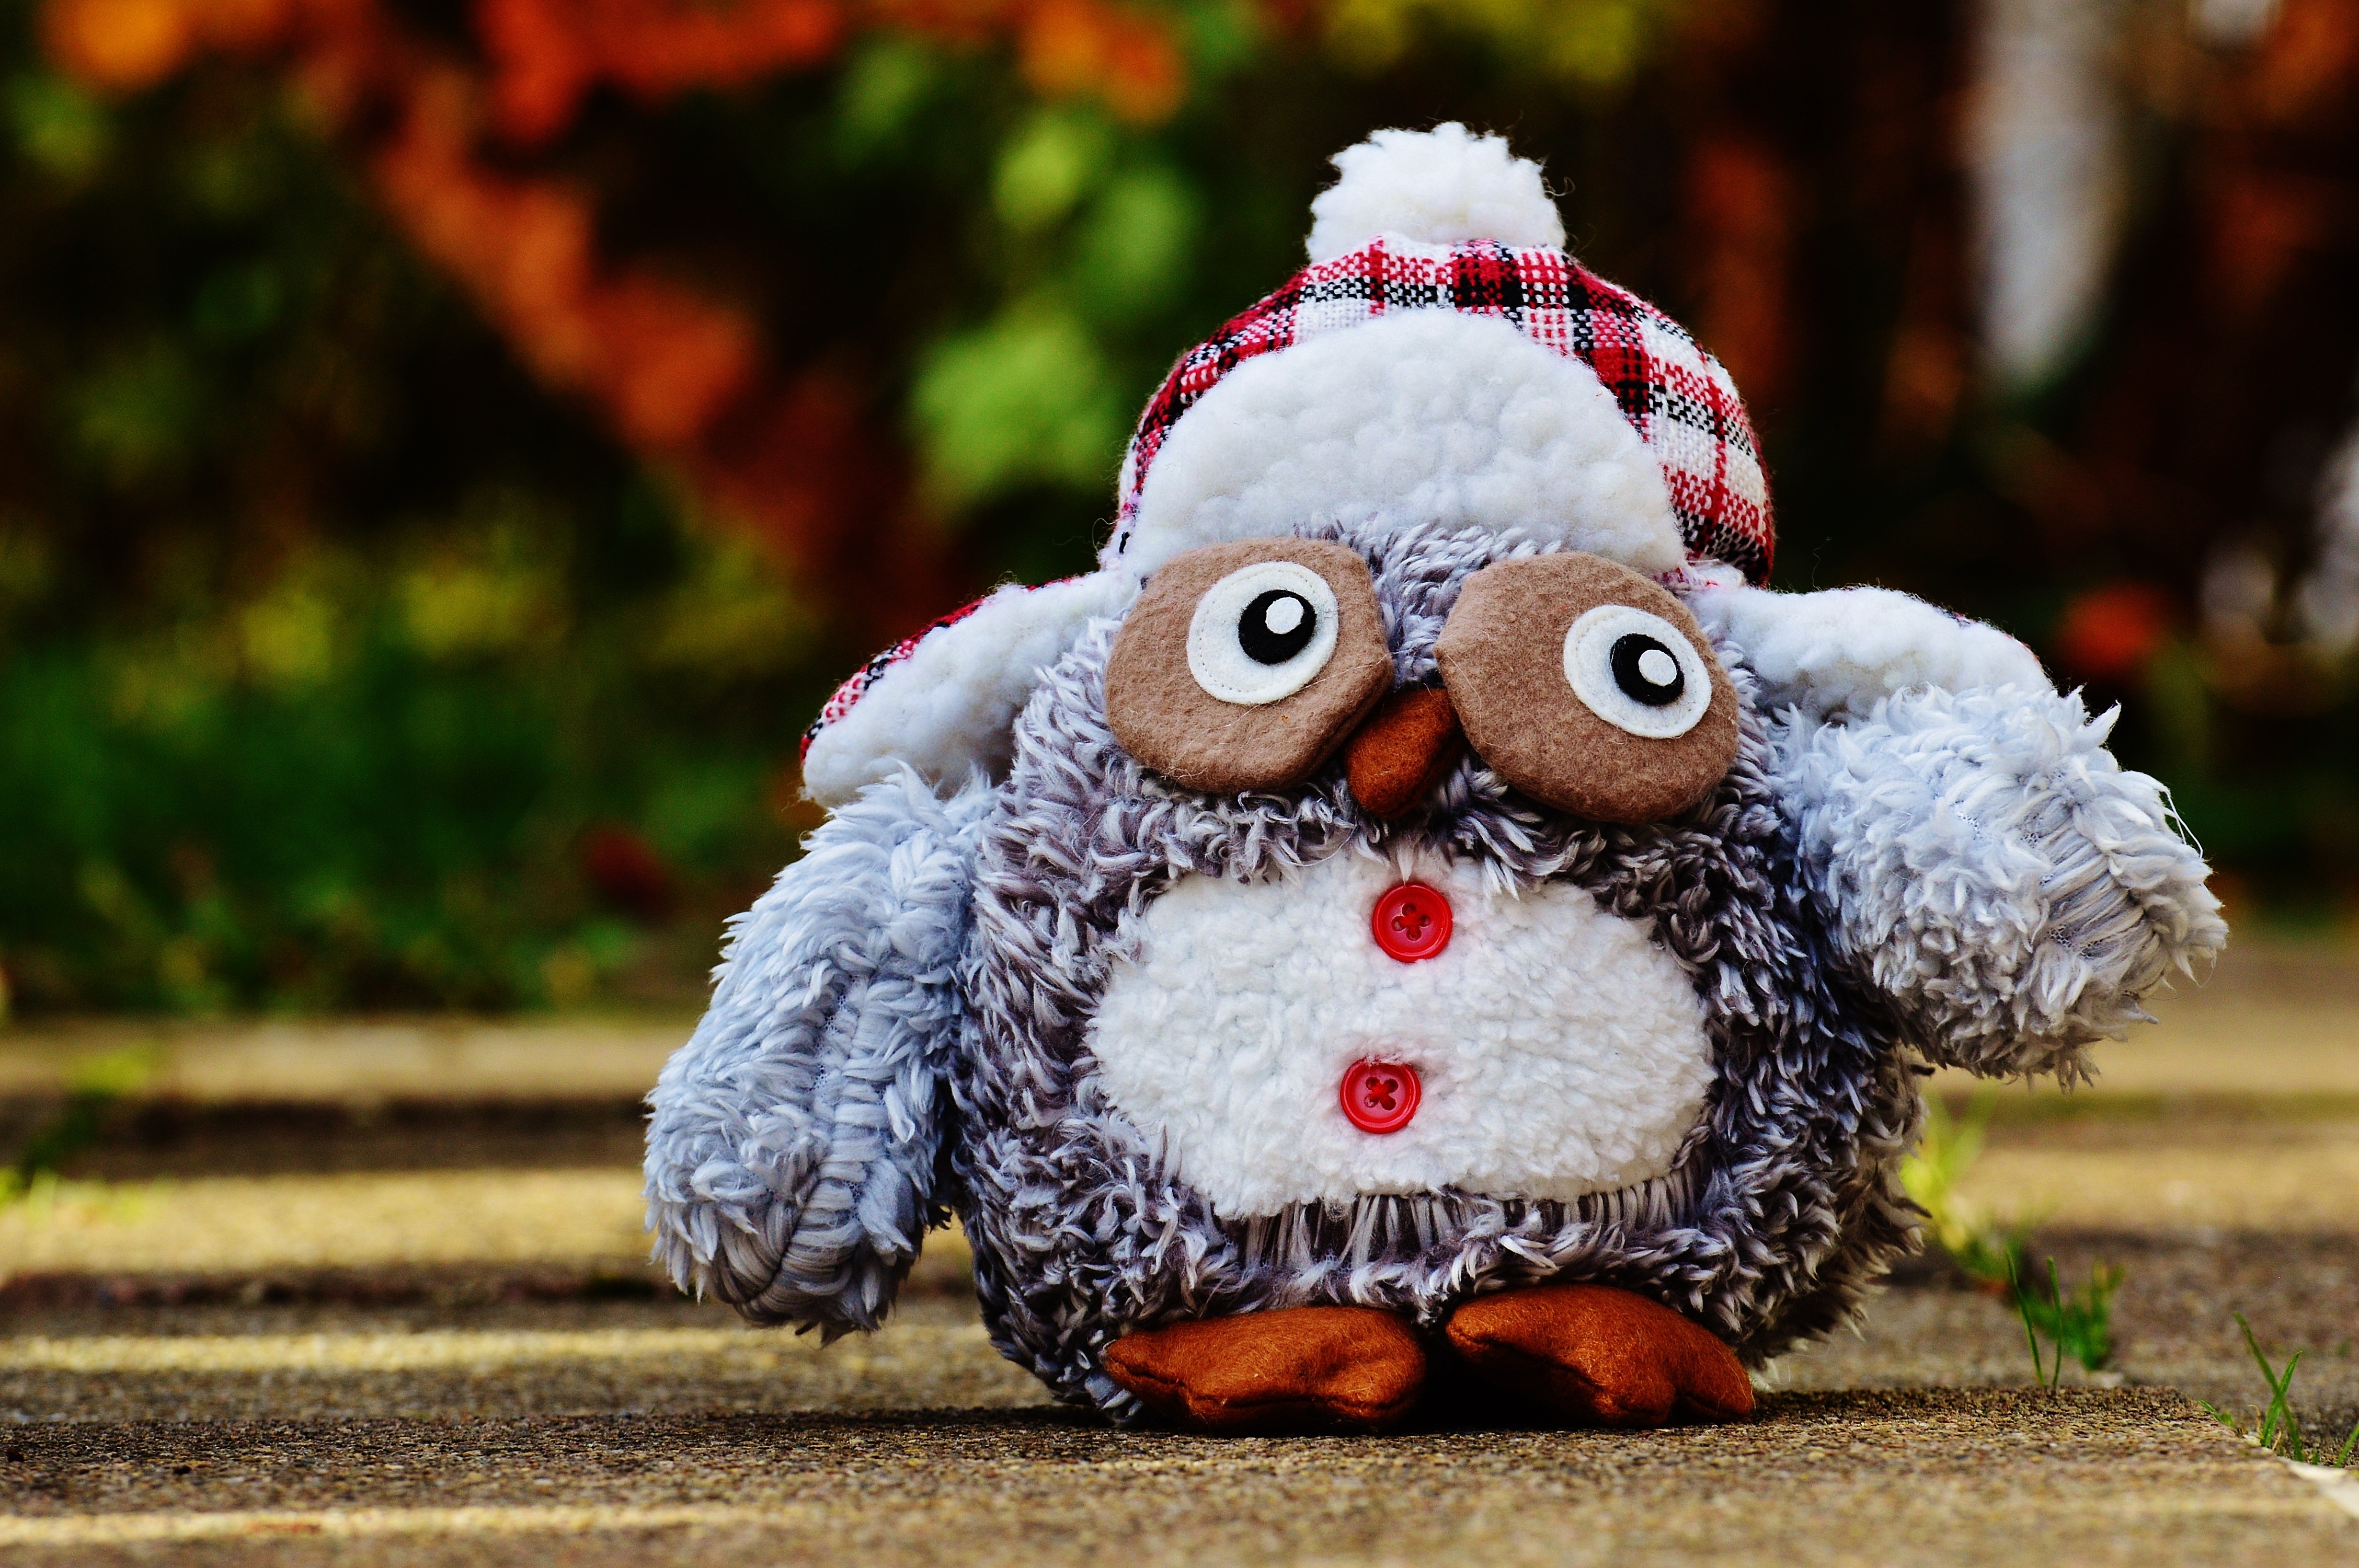
winter, bird, sweet, cute, decoration, autumn, christmas, toy, owl, crochet, art, decorative, cap, funny, plush, buttons, stuffed toy